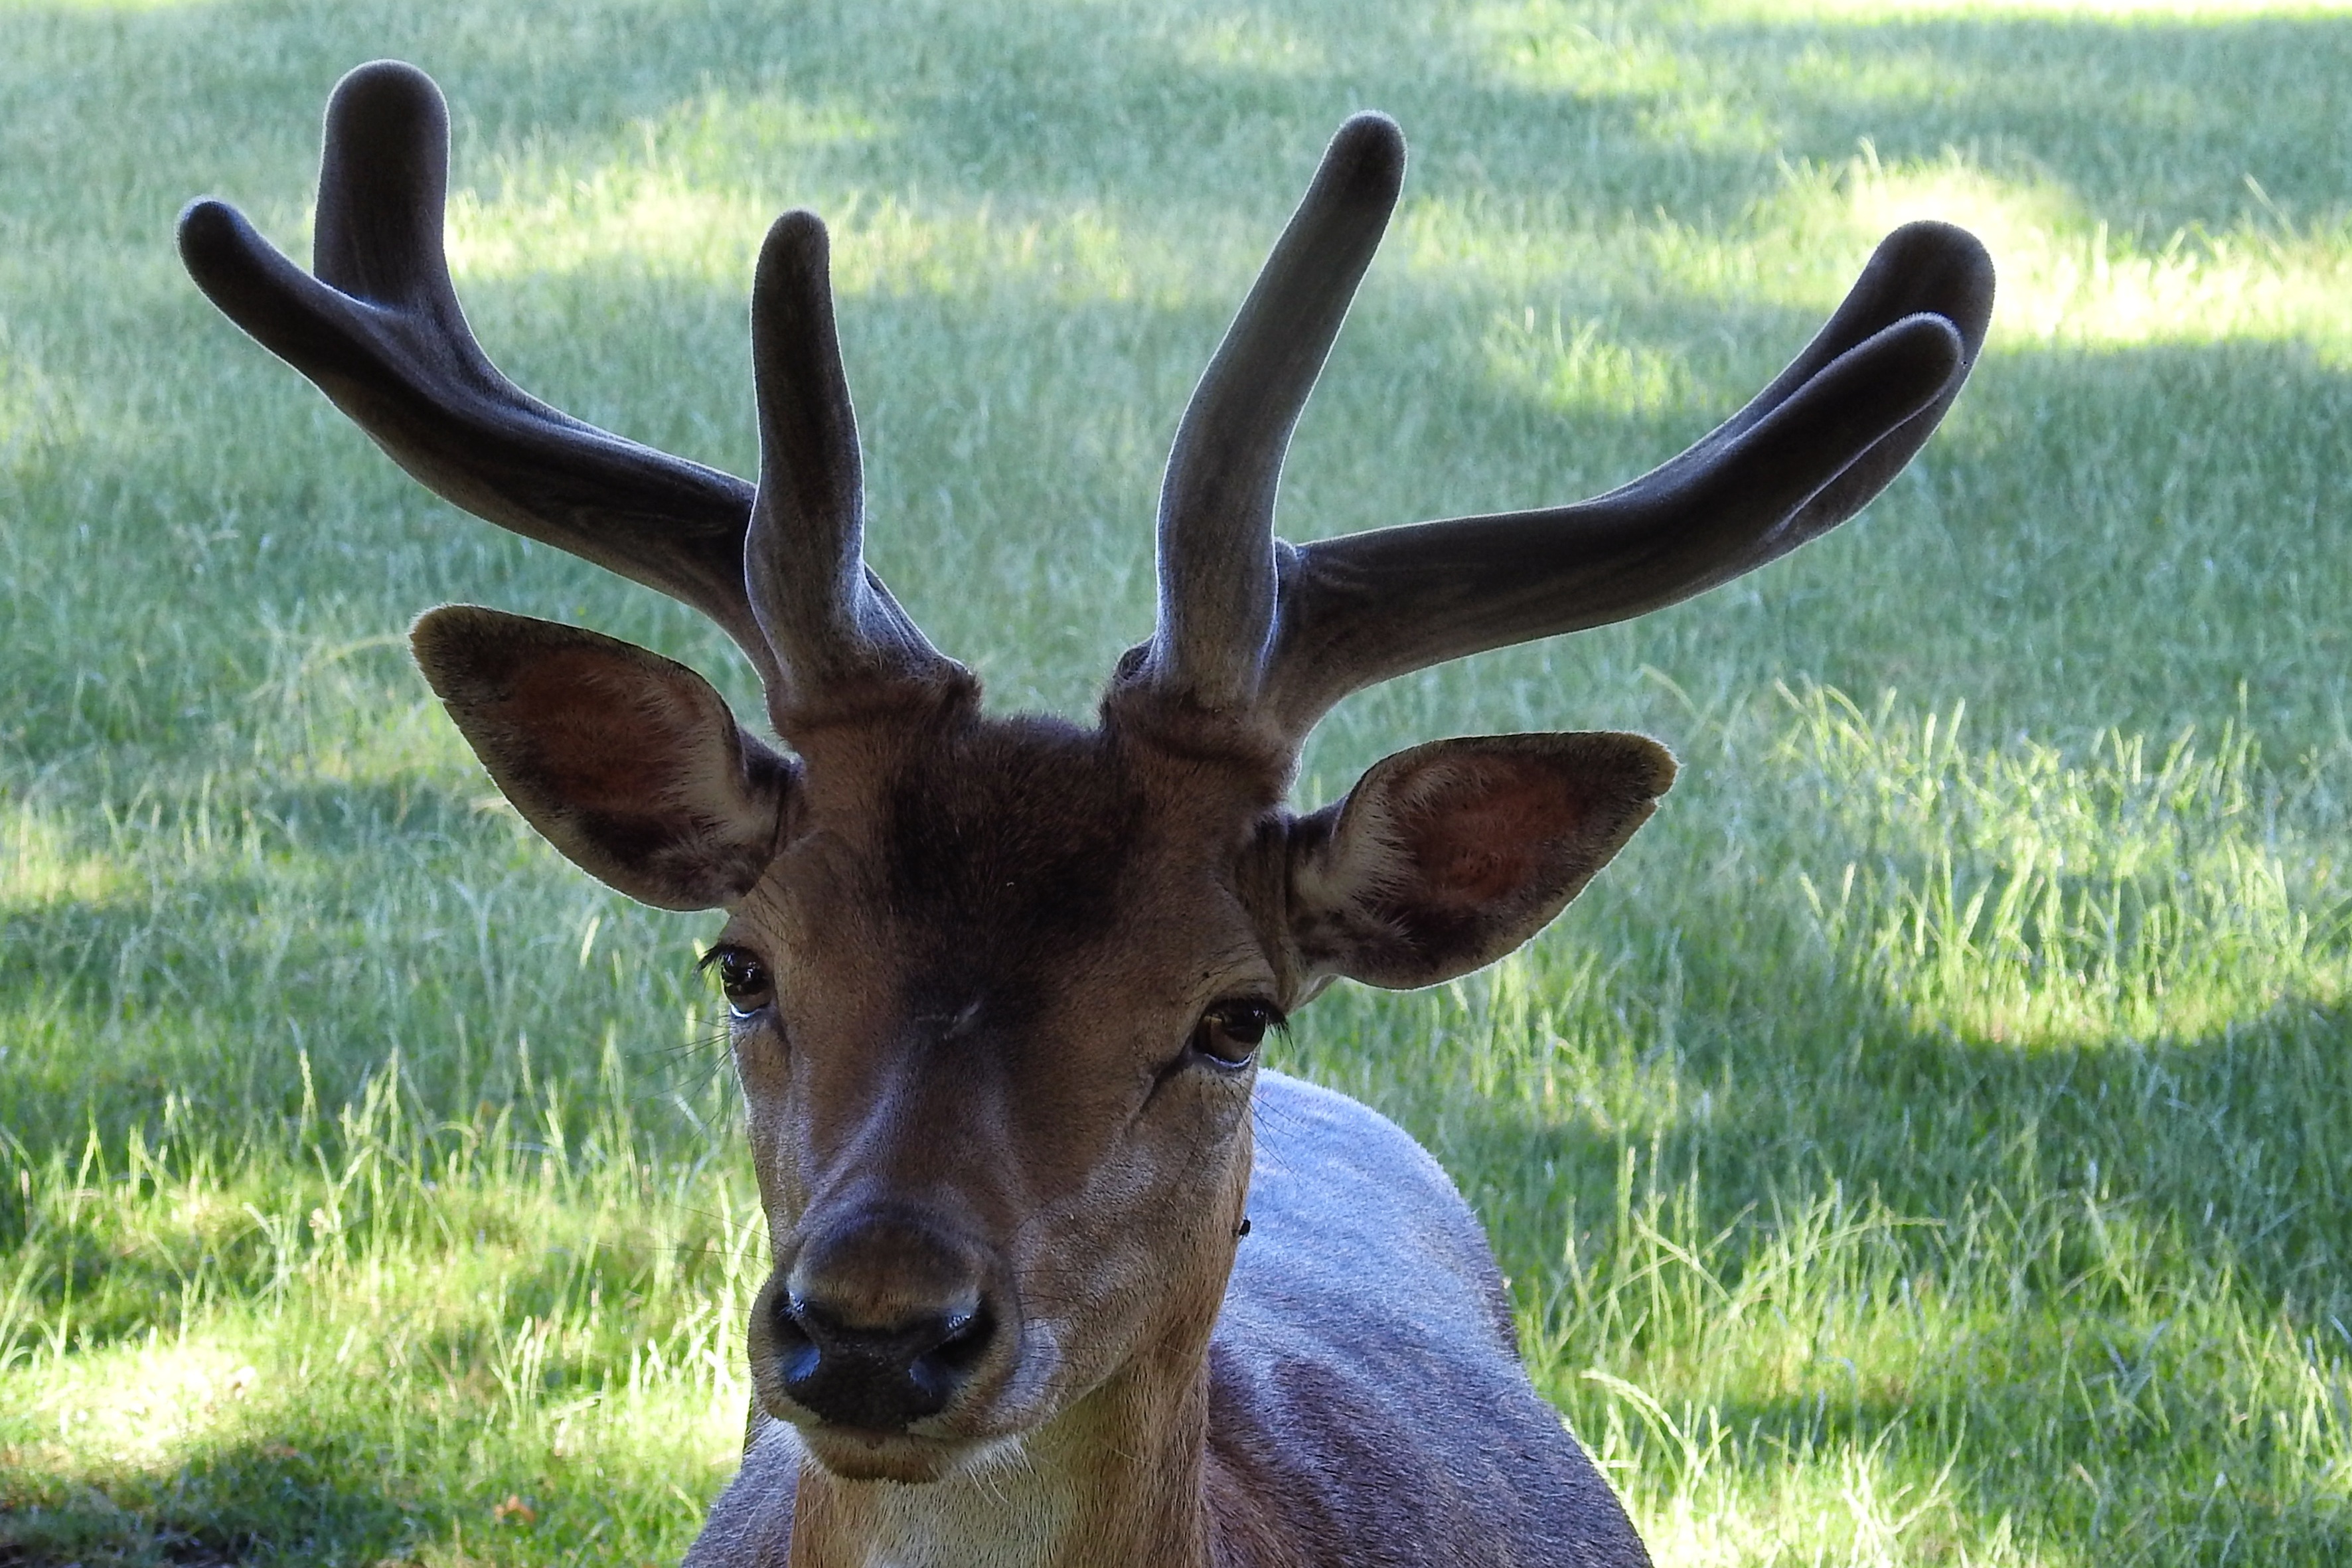
forest, wildlife, wild, deer, horn, mammal, fauna, antler, hirsch, scheu, fallow deer, wildlife photography, animal portrait, white tailed deer, forest animal